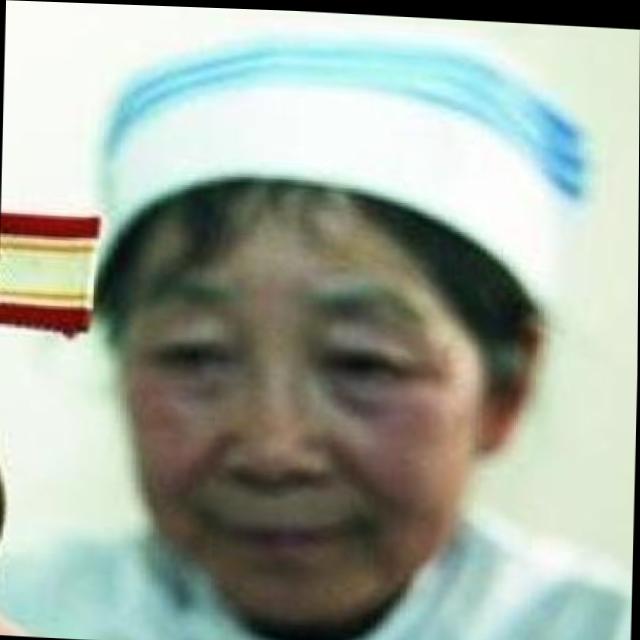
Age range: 65+